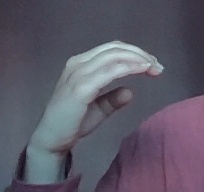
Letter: jeem